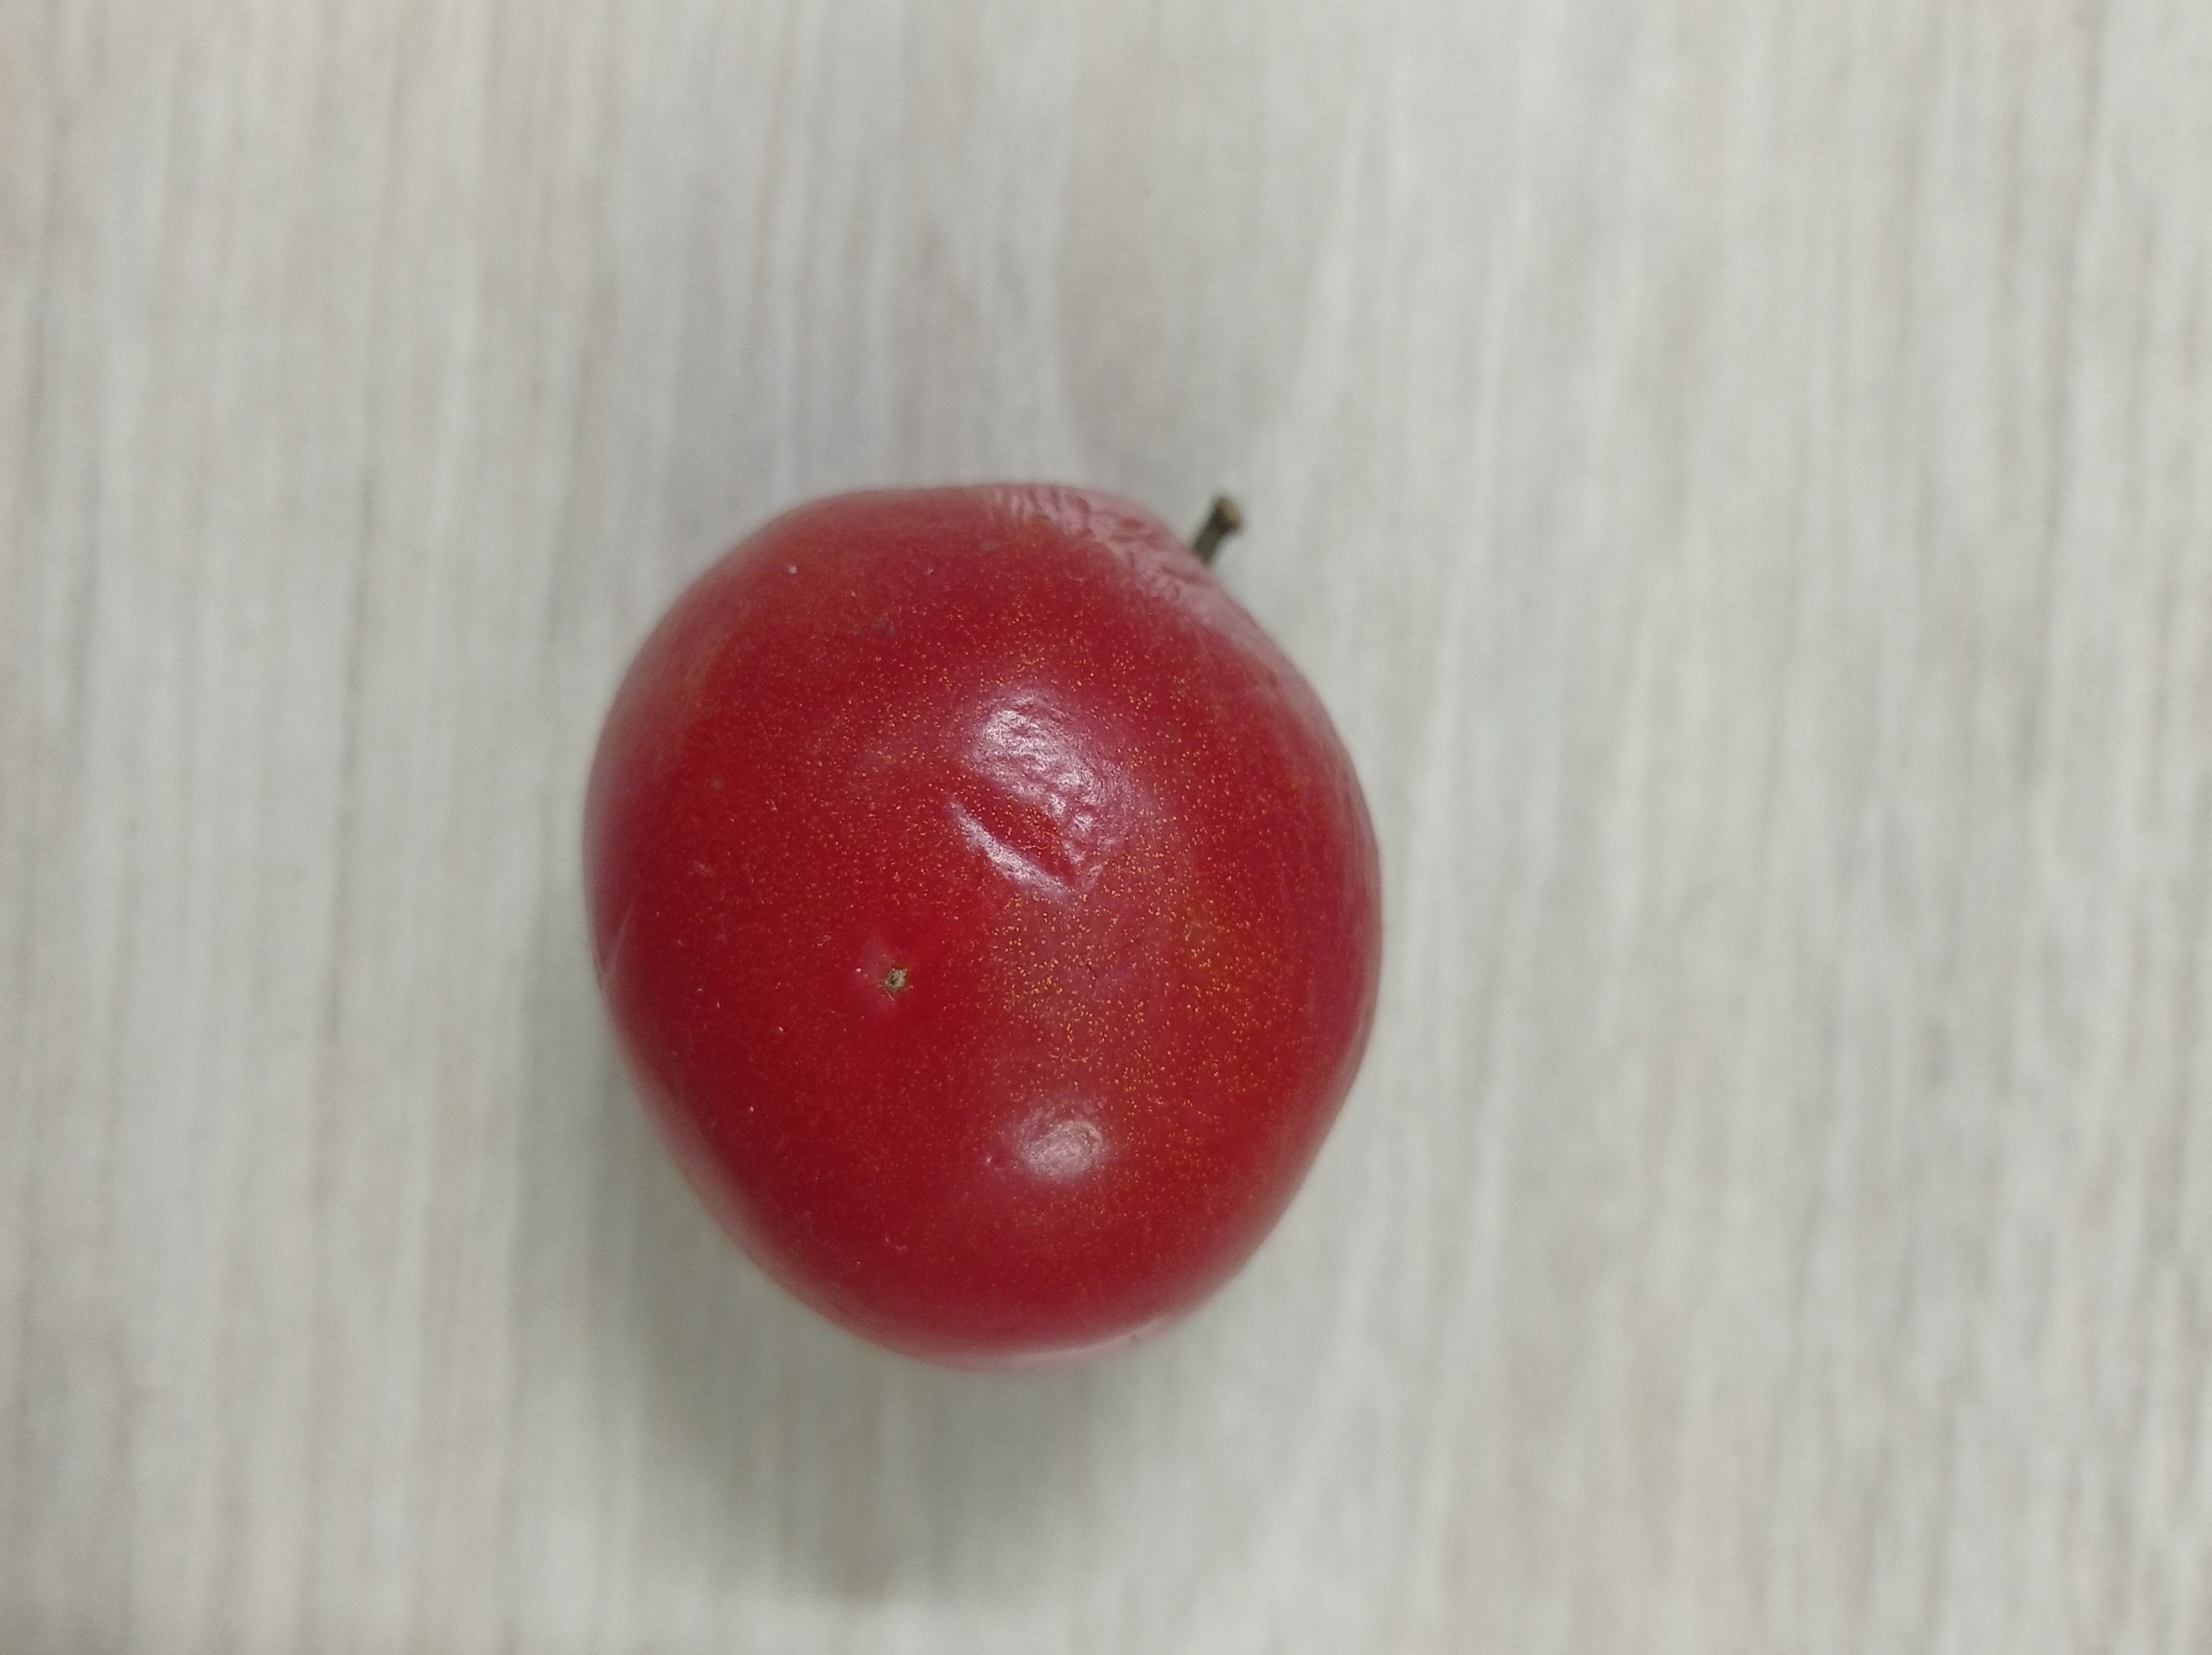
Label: Fresh